Dan Gurney

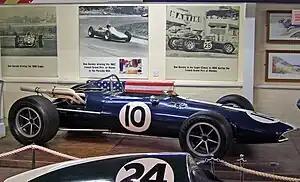
An Eagle Mk1. This car is the early, four-cylinder Climax-engined T1F, later replaced by the V12-engined T1G cars.

Gurney's tall height, unusual for a race driver, caused constant problems during his career. During the 1.5-litre era of Formula 1, Gurney's head and shoulders extended high into the windstream compared to his shorter competitors, giving him (he felt) an aerodynamic disadvantage in the tiny, underpowered cars. At nearly , Gurney struggled to fit into the tight Ford GT40 cockpit, so master fabricator Phil Remington installed a roof bubble over the driver's seat to allow space for Gurney's helmet—now known as a "Gurney bubble". In a fortunate error, the Italian coachbuilder who built the body for the 1964 Le Mans class-winning, closed-cockpit Cobra Daytona GT coupe driven by Gurney and Bob Bondurant mistakenly made the cockpit "greenhouse" two inches too tall — the only thing that permitted Gurney to fit in the car comfortably.